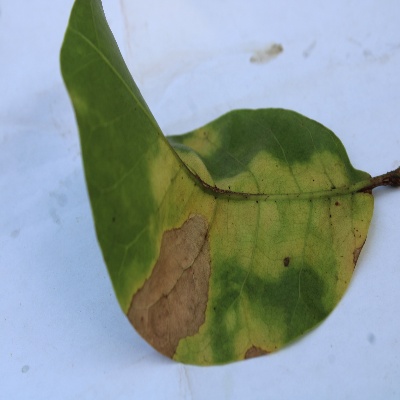
Crop: Cashew
Condition: anthracnose